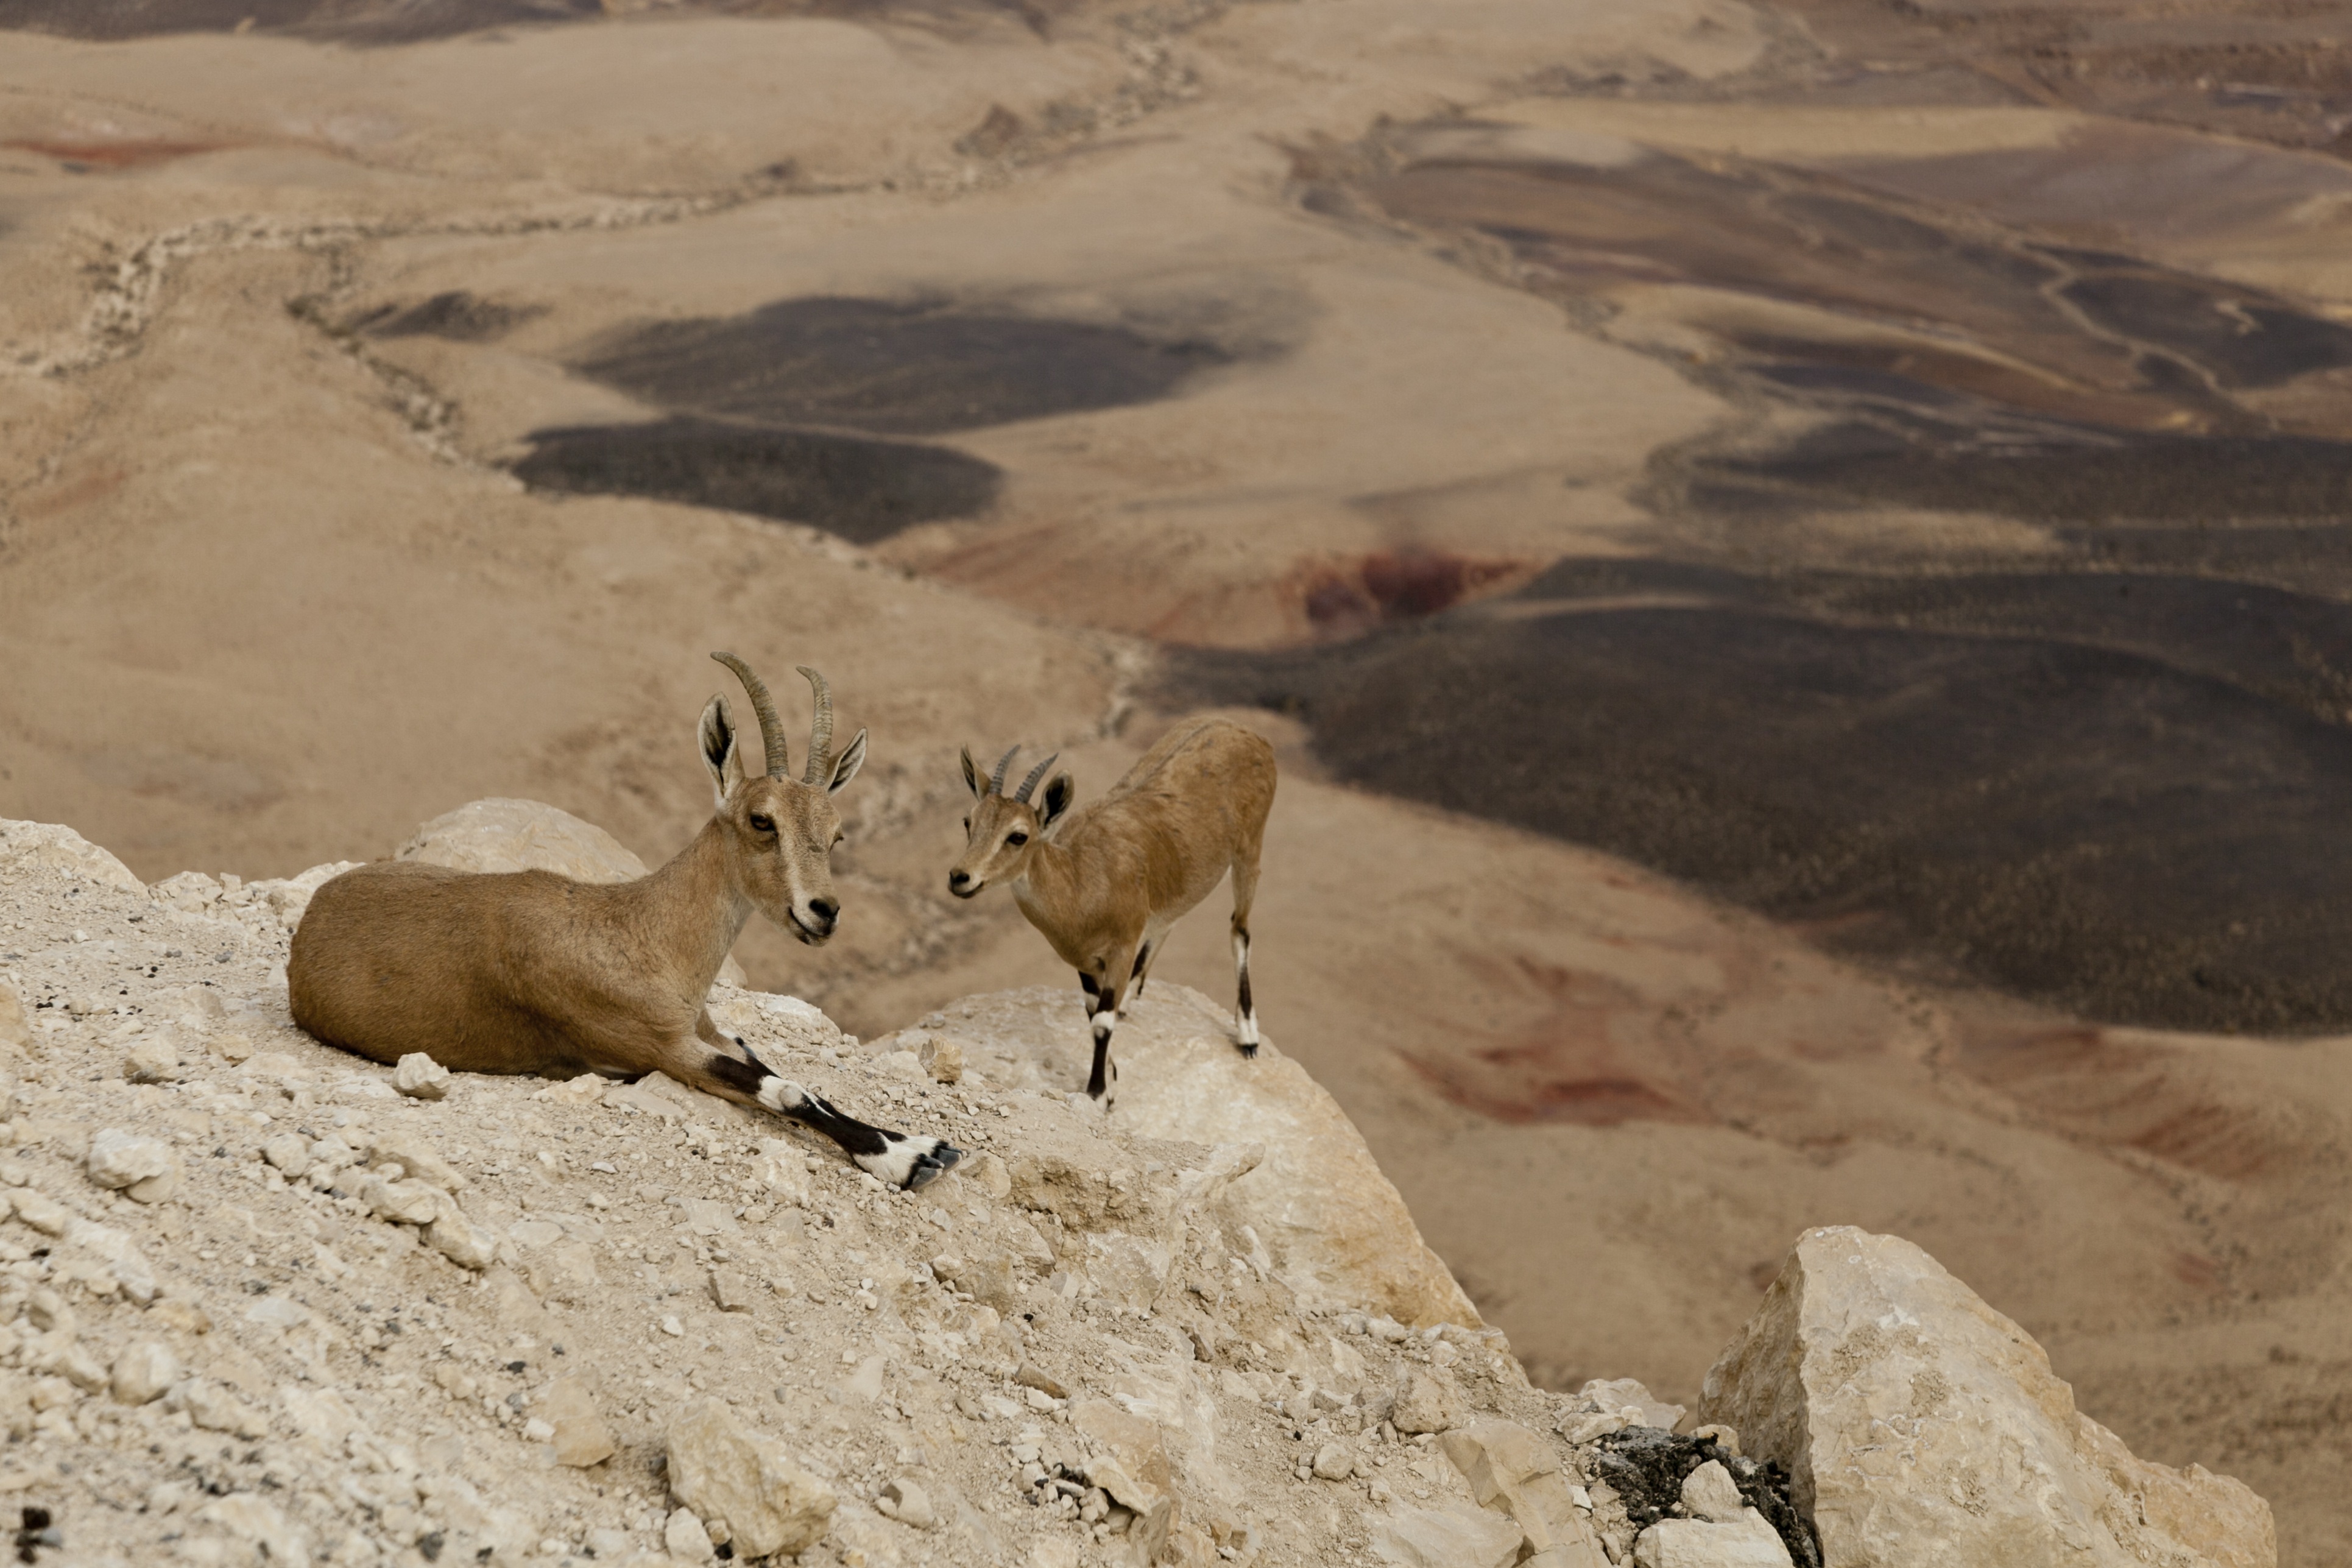
landscape, nature, sand, wilderness, desert, wildlife, wild, mammal, crater, fauna, lion, mountain goat, animals, wadi, tundra, mountain goats